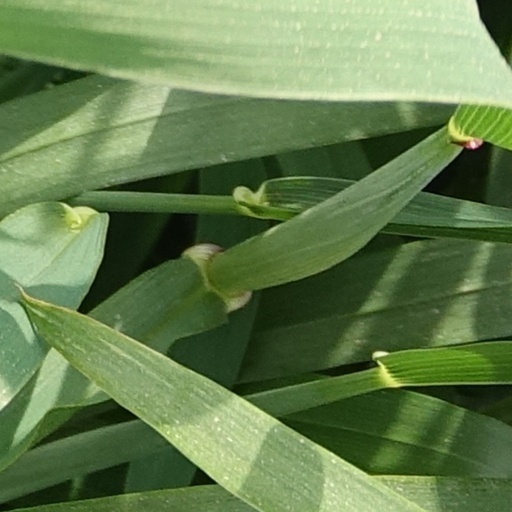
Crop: wheat